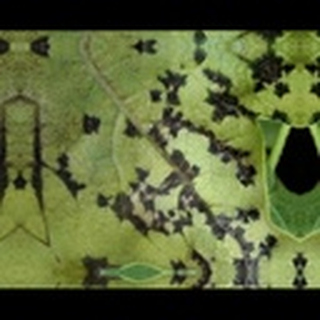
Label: cotton_bacterial_blight